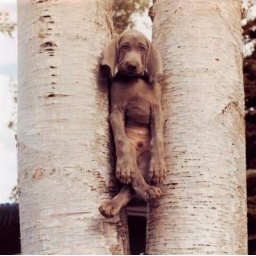
dog in tree